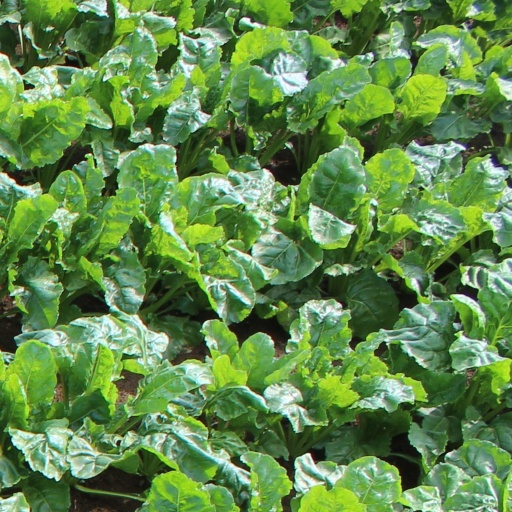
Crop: sugar beet